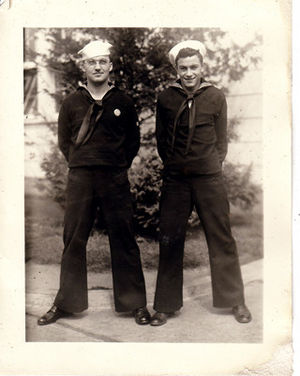
Hugo Montenegro
Frank Rodowicz og Hugo Montenegro, Newport Naval Station, 1944
Hugo Montenegro var en amerikansk orkesterleder og komponist.